South Cave Town Hall

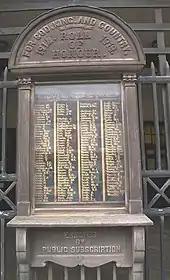
Roll of Honour on the external wall of the Town Hall

The building was commissioned by a barrister at Lincoln's Inn, Henry Boldero Barnard, who had established his family home at Cave Castle, a property which had been built for him in 1787. Barnard decided to cement his place as the local lord of the manor by procuring a market hall for the parish of South Cave.